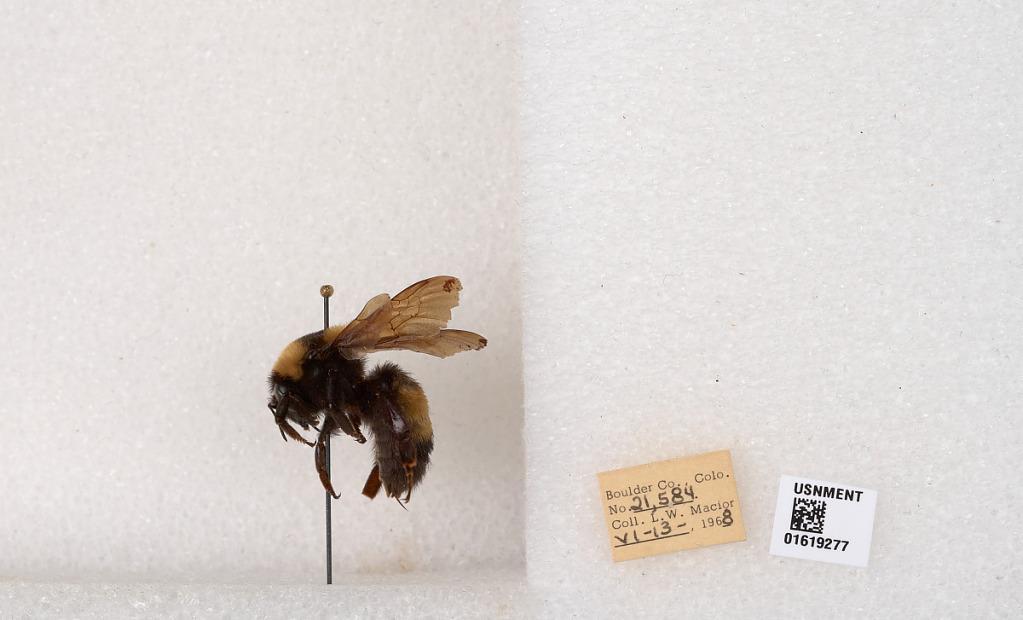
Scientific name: Bombus (Bombus) nevadensis Cresson